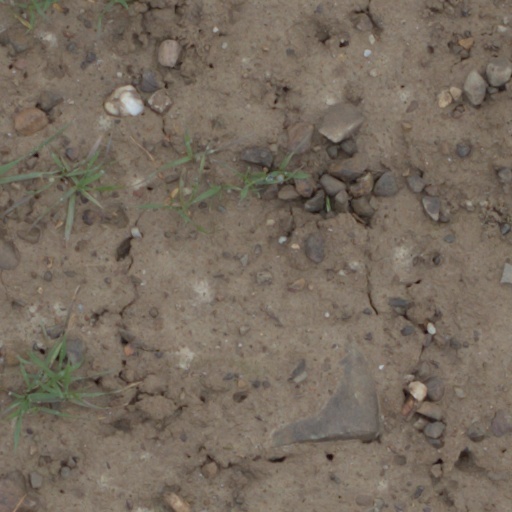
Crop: wheat